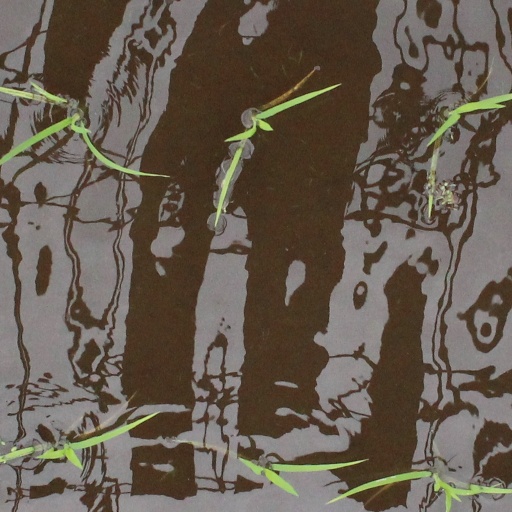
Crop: rice